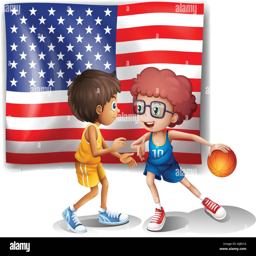
illustration of the flag and the basketball players on a white background